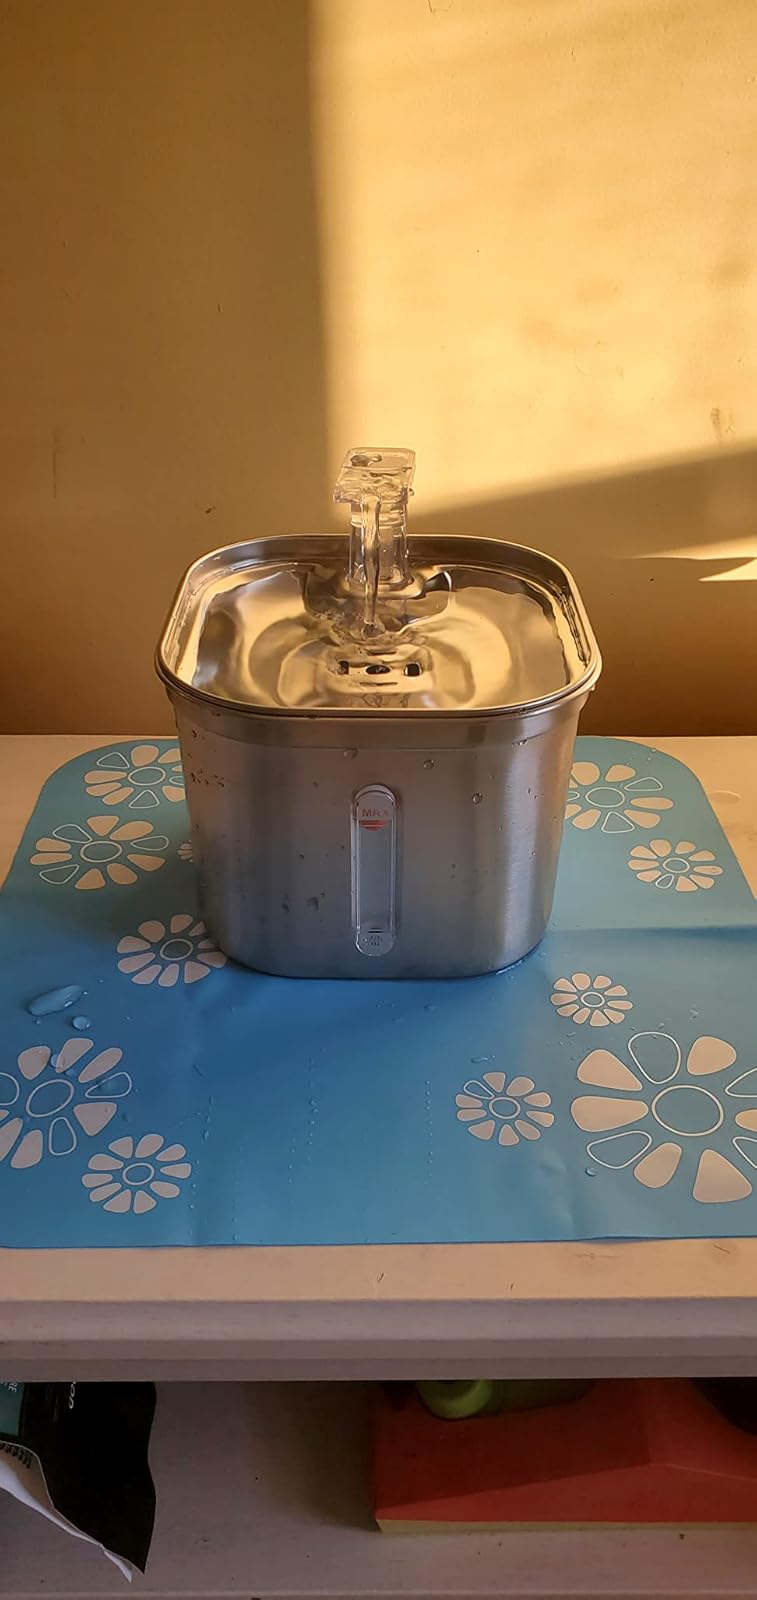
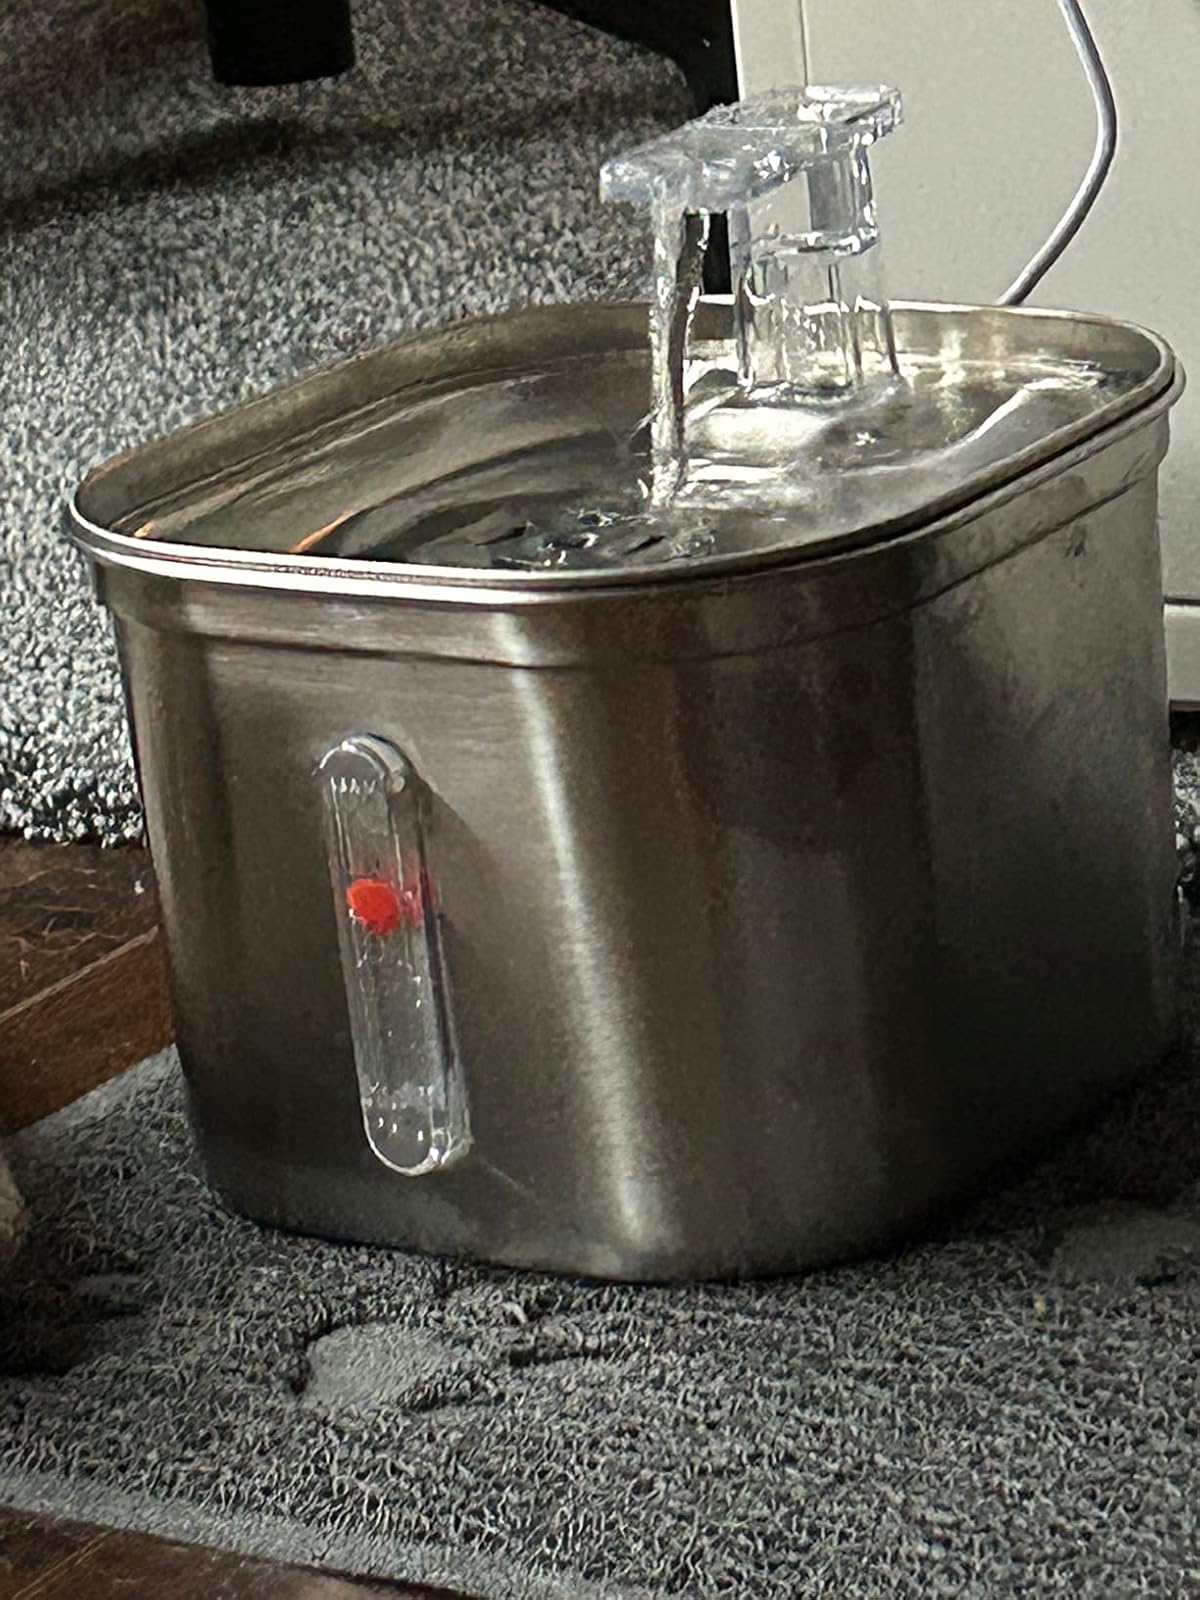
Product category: items_bowl
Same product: yes